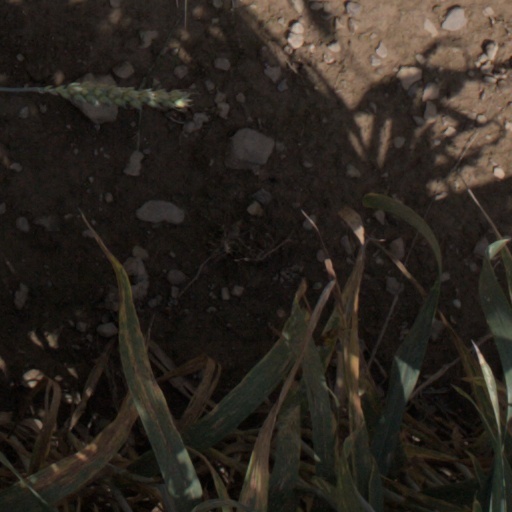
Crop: wheat